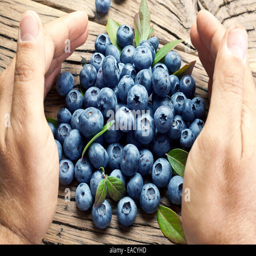
blueberries in the man 's hands .